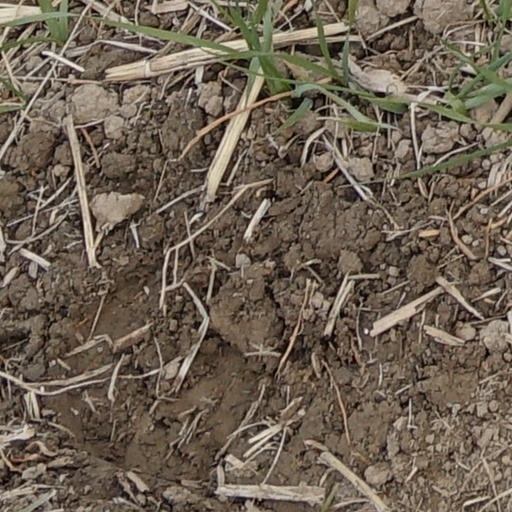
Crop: wheat